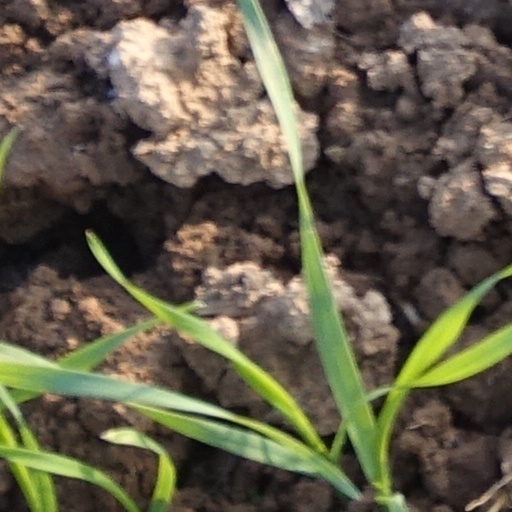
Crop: wheat